Egeria (mythology)

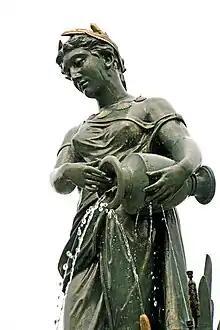
Sculpture of Egeria on a fountain in Halifax, Nova Scotia

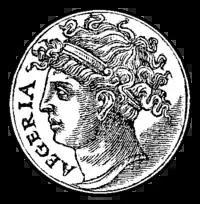
A 16th-century drawing of Egeria

Egeria was a nymph attributed a legendary role in the early history of Rome as a divine consort and counselor of Numa Pompilius, the second king of Rome, to whom she imparted laws and rituals pertaining to ancient Roman religion. Her name is used as an eponym for a female advisor or counselor.